Sahara Las Vegas

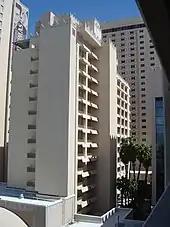
Tunis Tower in 2011

In 1959, a $3.5 million construction and remodeling project began at Hotel Sahara, including the start of construction on a 14-story hotel tower. The tower was designed by Stern, and construction was handled by Del E. Webb Construction Company. It was built southeast of the hotel pool. Construction on the tower had reached the eighth floor in November 1959, and the project was topped out in early 1960. Aside from the tower, other new features included a coffee shop with seating for 300 people, and a 700-person convention hall, located on the resort's north side. The 14-story Sahara Tower (later the Tunis Tower) opened in June 1960, adding 204 additional rooms for a total of 604. It was the tallest building in Nevada at the time. A flashing electric clock was located atop the tower. The clock included the time as well as the temperature, and was topped by a letter "S" sign. Also added was a 127-foot vertical roadside sign, designed by YESCO and installed in front of the resort.